History of Shimer College

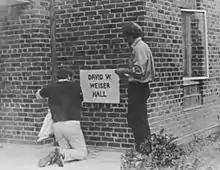
Students rename a building in honor of Dean David Weiser, a leading critic of F.J. Mullin.

In the 1960s, thanks in part to the Baby Boom, enrollment rose to an all-time high. By 1966, enrollment stood at 510 students. At the same time, the administration of Shimer became increasingly isolated from the community, as the president ceased teaching classes and strict conservative social mores continued to be enforced despite cultural changes. Restrictions over dress, conduct, and fraternization were a source of frustration for students. Tensions thus developed between the administration and older faculty on one hand, and the students and younger faculty on the other.